Gee (navigation)

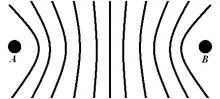
A single leg of a Gee chain lies along the "baseline" from stations A to B. At any point between these stations, a receiver will measure a difference in timing of the two pulses. This same delay will occur in many other locations along a hyperbolic curve. A navigational chart showing a sample of these curves produces a graph like this image.

Hyperbolic navigation systems can be divided into two main classes: those that calculate the time difference between two radio pulses, and those that compare the phase difference between two continuous signals. Here, only the pulse method is considered.